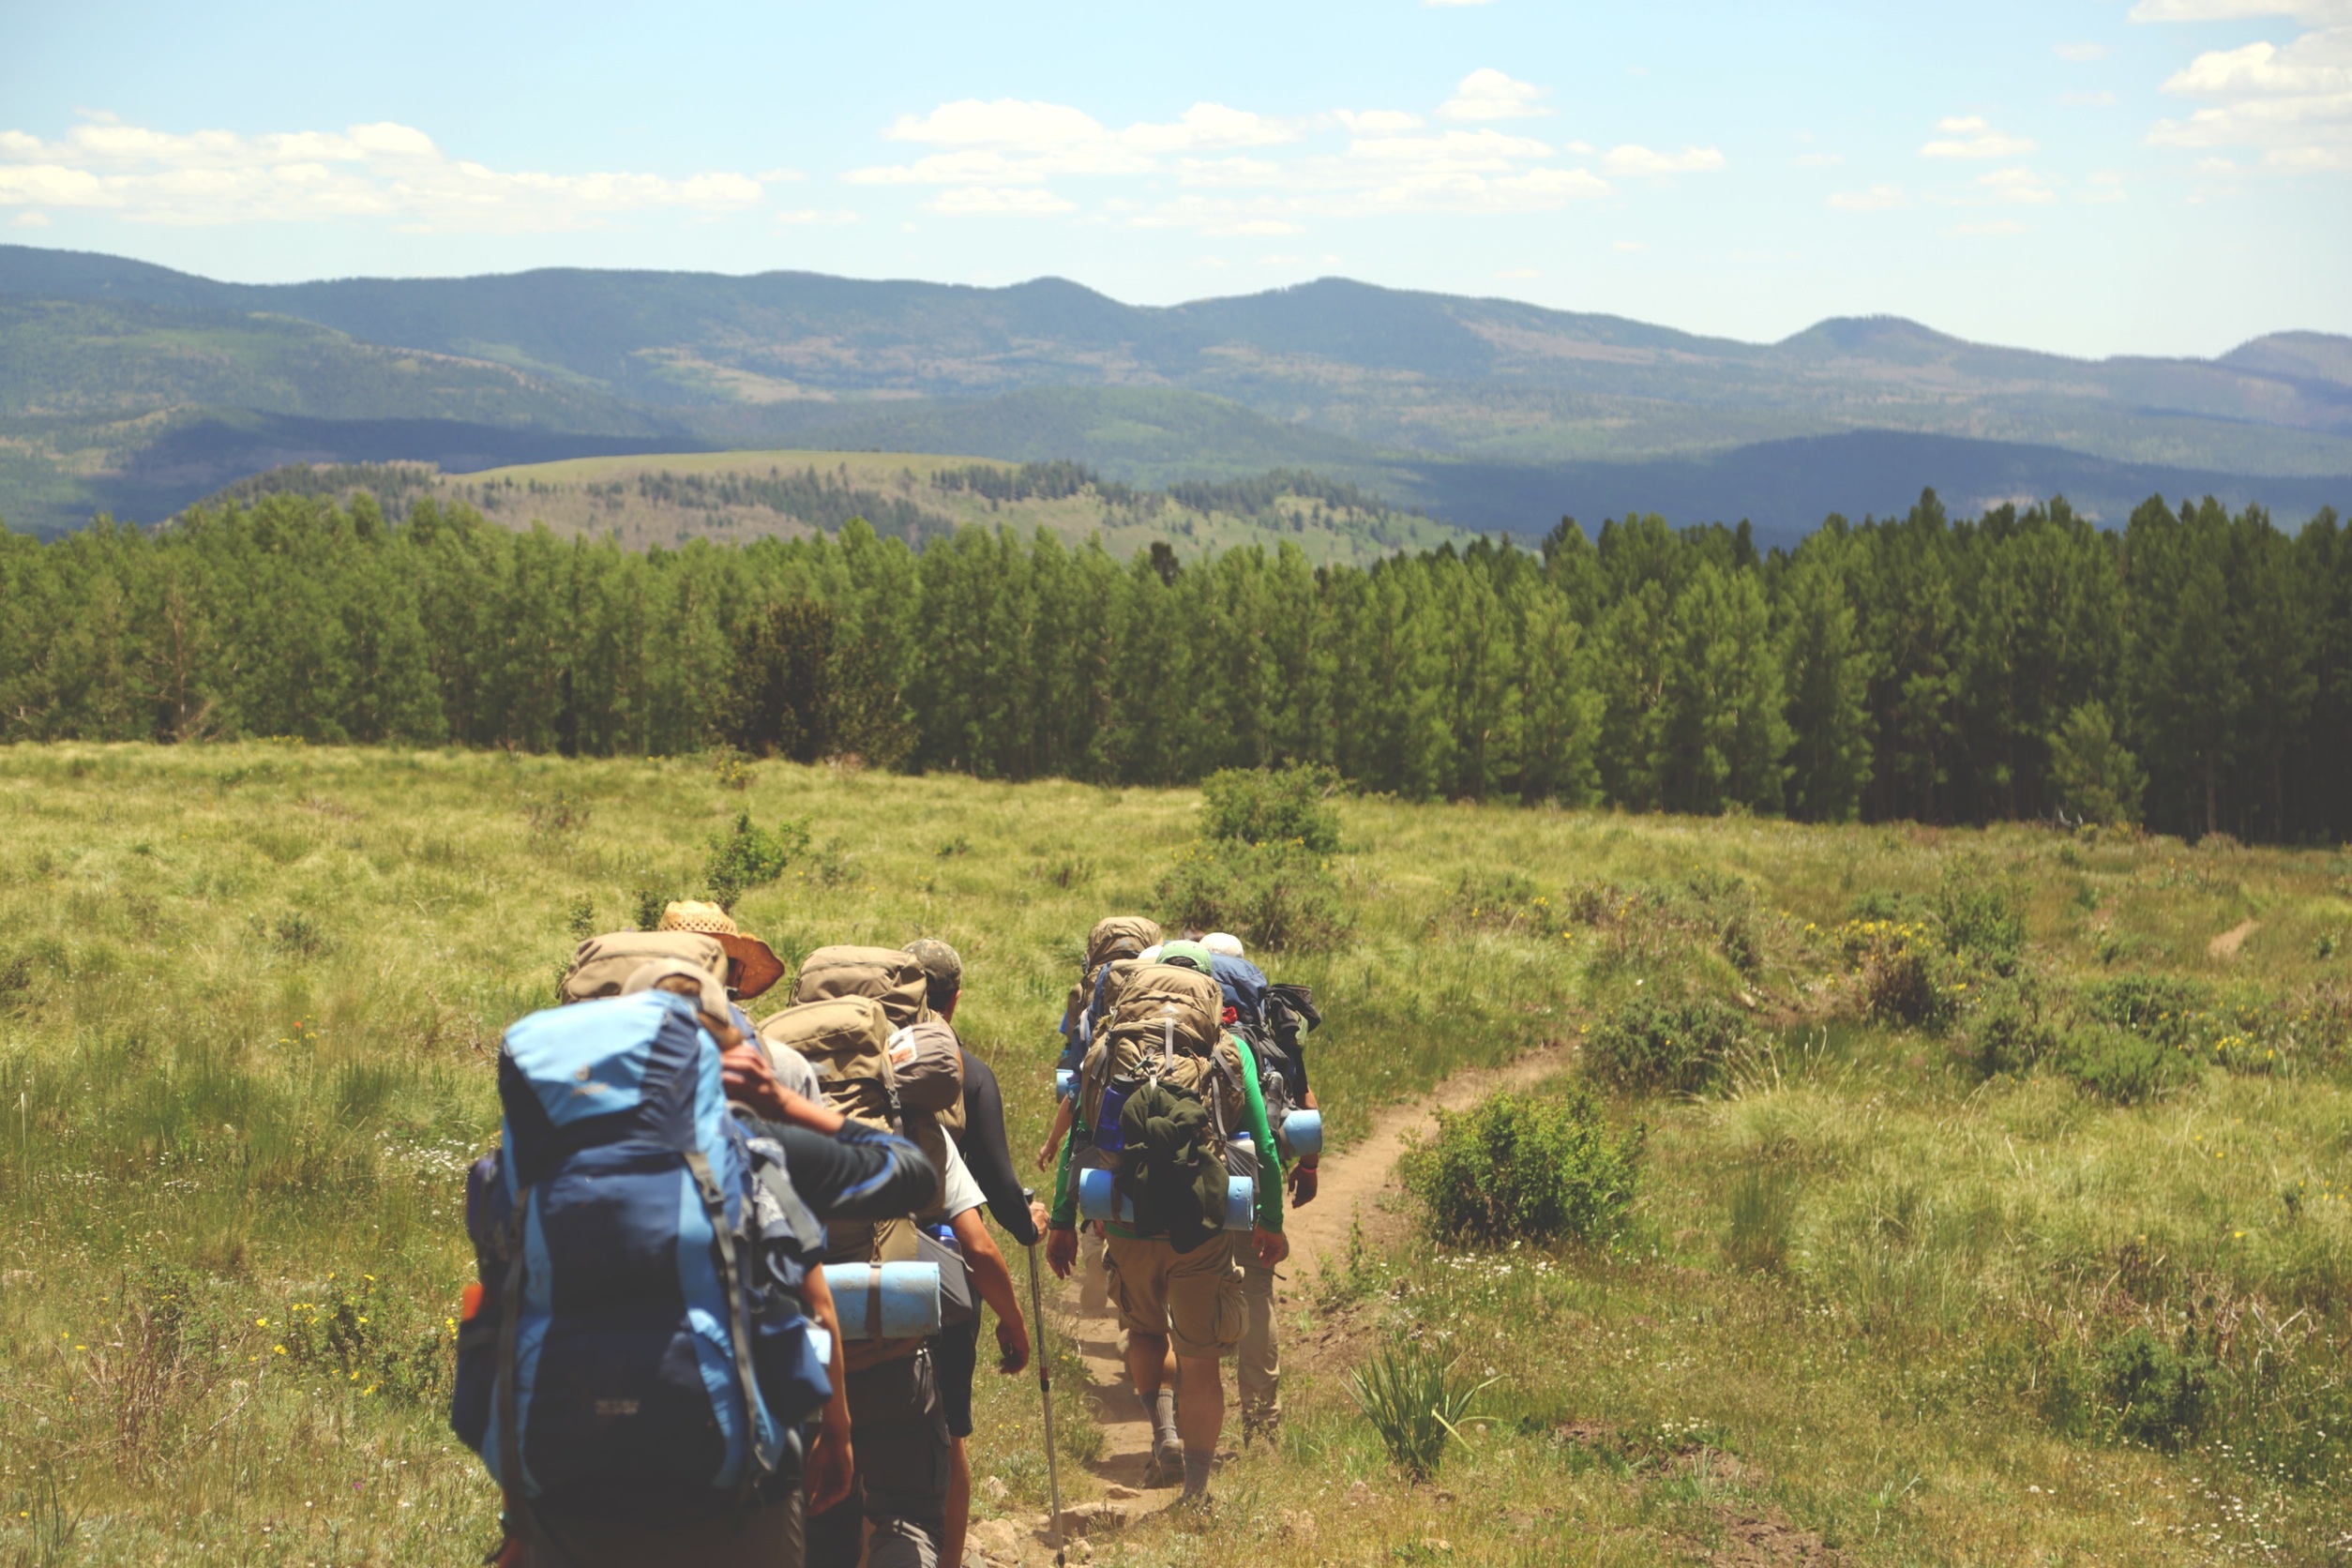
nature, forest, grass, wilderness, walking, mountain, people, hiking, trail, meadow, prairie, adventure, pasture, ranch, agriculture, fitness, ridge, hills, trekking, hikers, grassland, backpacking, plateau, ecosystem, steppe, backpacks, trail riding, fields trees